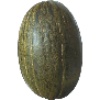
Label: Melon Piel de Sapo 1